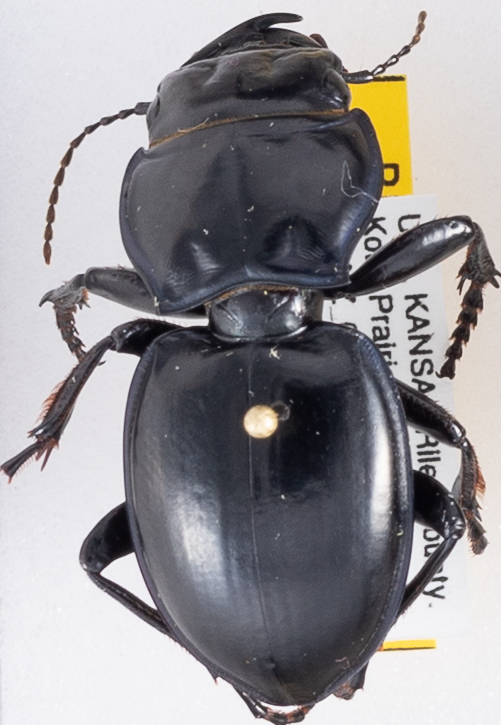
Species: Pasimachus californicus
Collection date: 2015-08-17
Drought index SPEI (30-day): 0.318
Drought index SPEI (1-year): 0.454
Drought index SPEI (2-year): -0.27